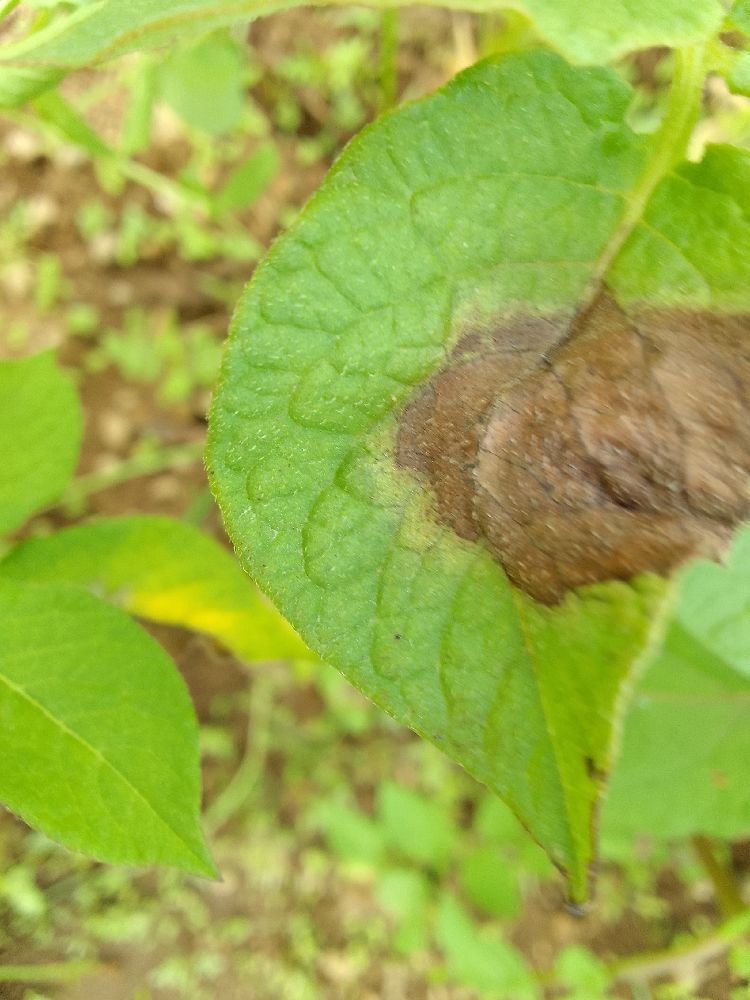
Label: Late blight